Quanto è bello lu murire acciso

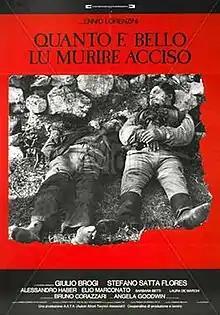

Quanto è bello lu murire acciso, also known as "The Expedition" and "How Wonderful to Die Assassinated", is a 1976 Italian historical drama film directed by Ennio Lorenzini. It depicts the failed expedition organized by Carlo Pisacane in 1857 to provoke a rising in the Kingdom of the Two Sicilies.